University of Minnesota Old Campus Historic District

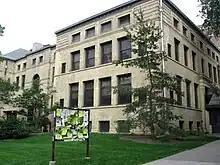
Wesbrook Hall, three years before it was demolished

Originally built for athletics and military drills, it replaced the University's old Coliseum building. When it was constructed, it was the largest building at the University. It acted as a training site during World War I and later World War II, and is now home to the University's ROTC program. The Armory also played a part in the football rivalry between the University of Minnesota and the University of Michigan, as the latter's team left a water jug in the building after a game in 1903, initiating a tradition in which the two schools play for the Little Brown Jug (which in actuality is neither little nor brown) each year.